Orlová

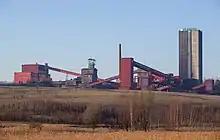
Lazy coal mine

According to legend, Duke Mieszko IV Tanglefoot went hunting with his pregnant wife Ludmila. As they rested upon a hill, an eagle suddenly took flight, frightening the couple. The eagle dropped his prey, which fell to earth near them. Ludmila prematurely gave birth to her child, Casimir I of Opole. The couple, seeing a sign from God in this incident, founded a chapel on that spot and later named the subsequent settlement after the eagle.